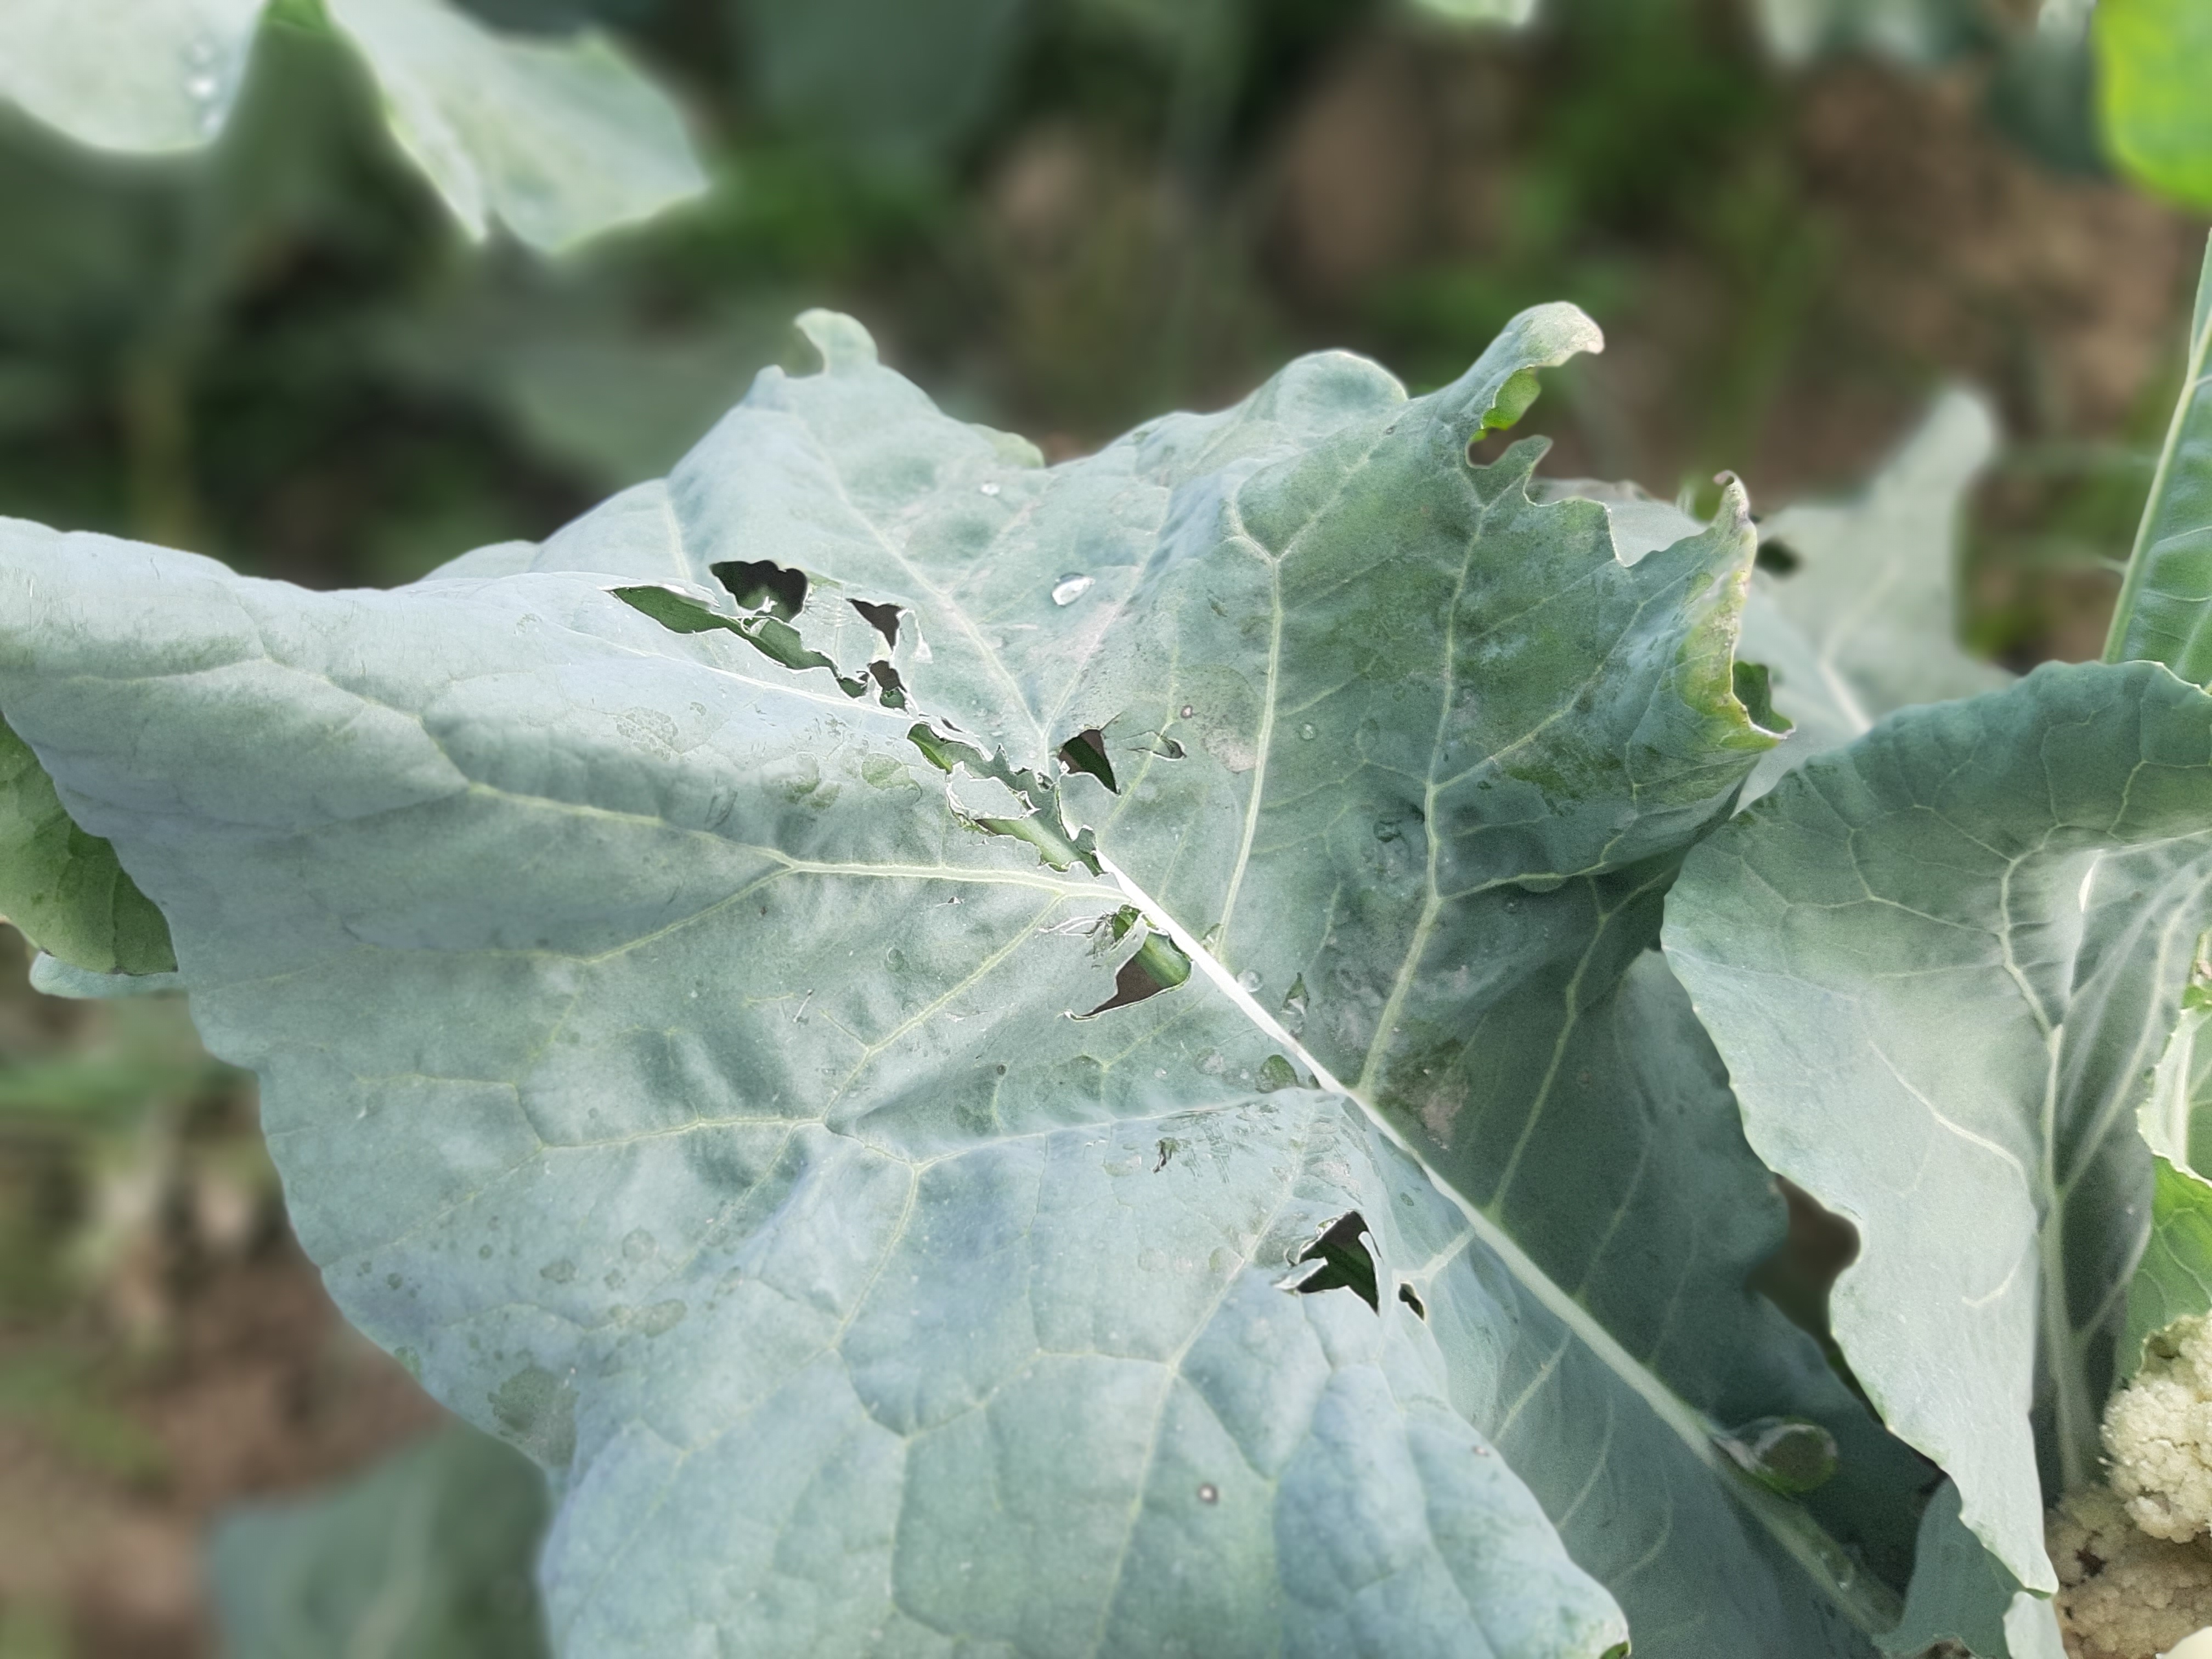
Label: Black Rot